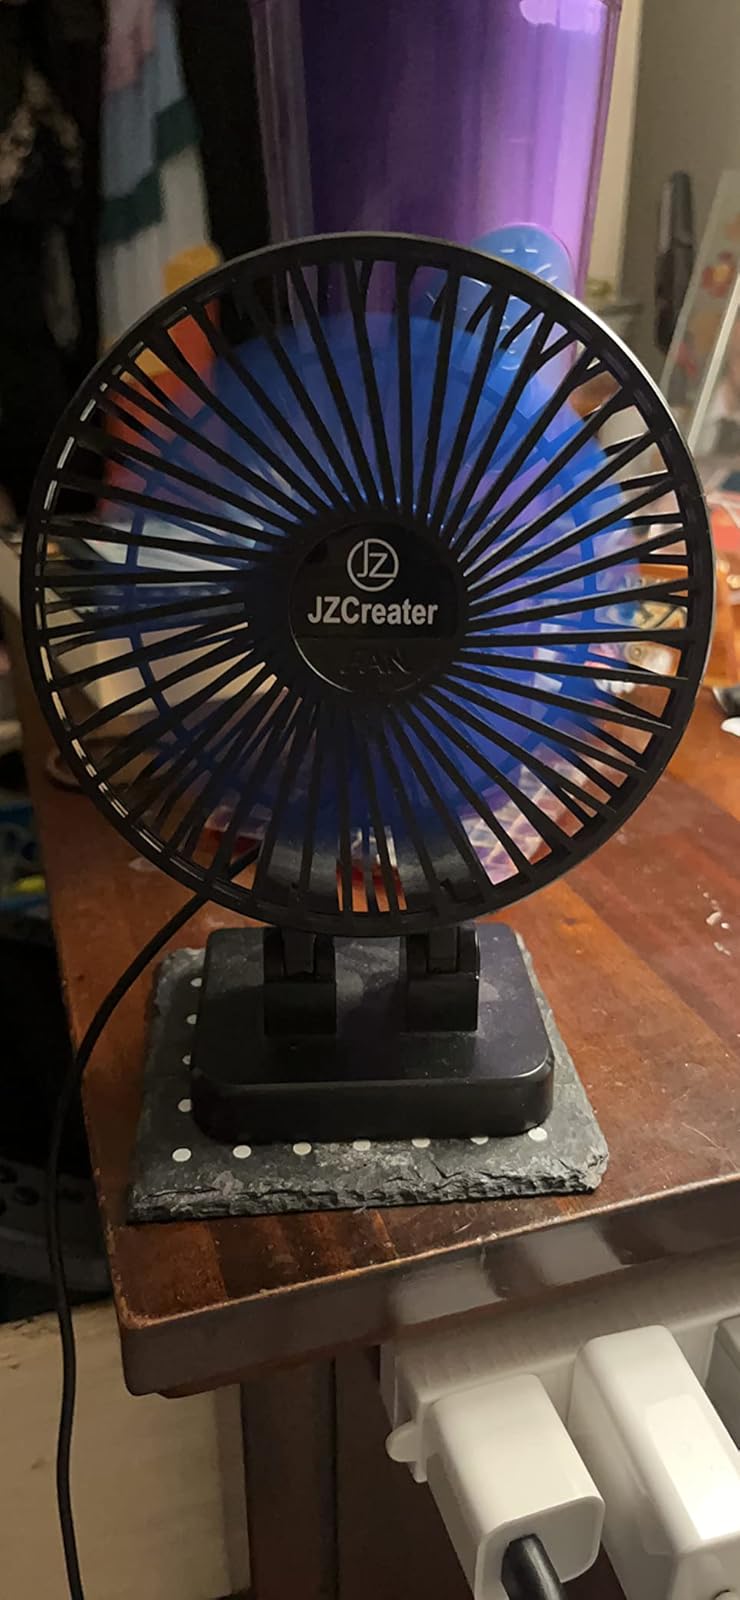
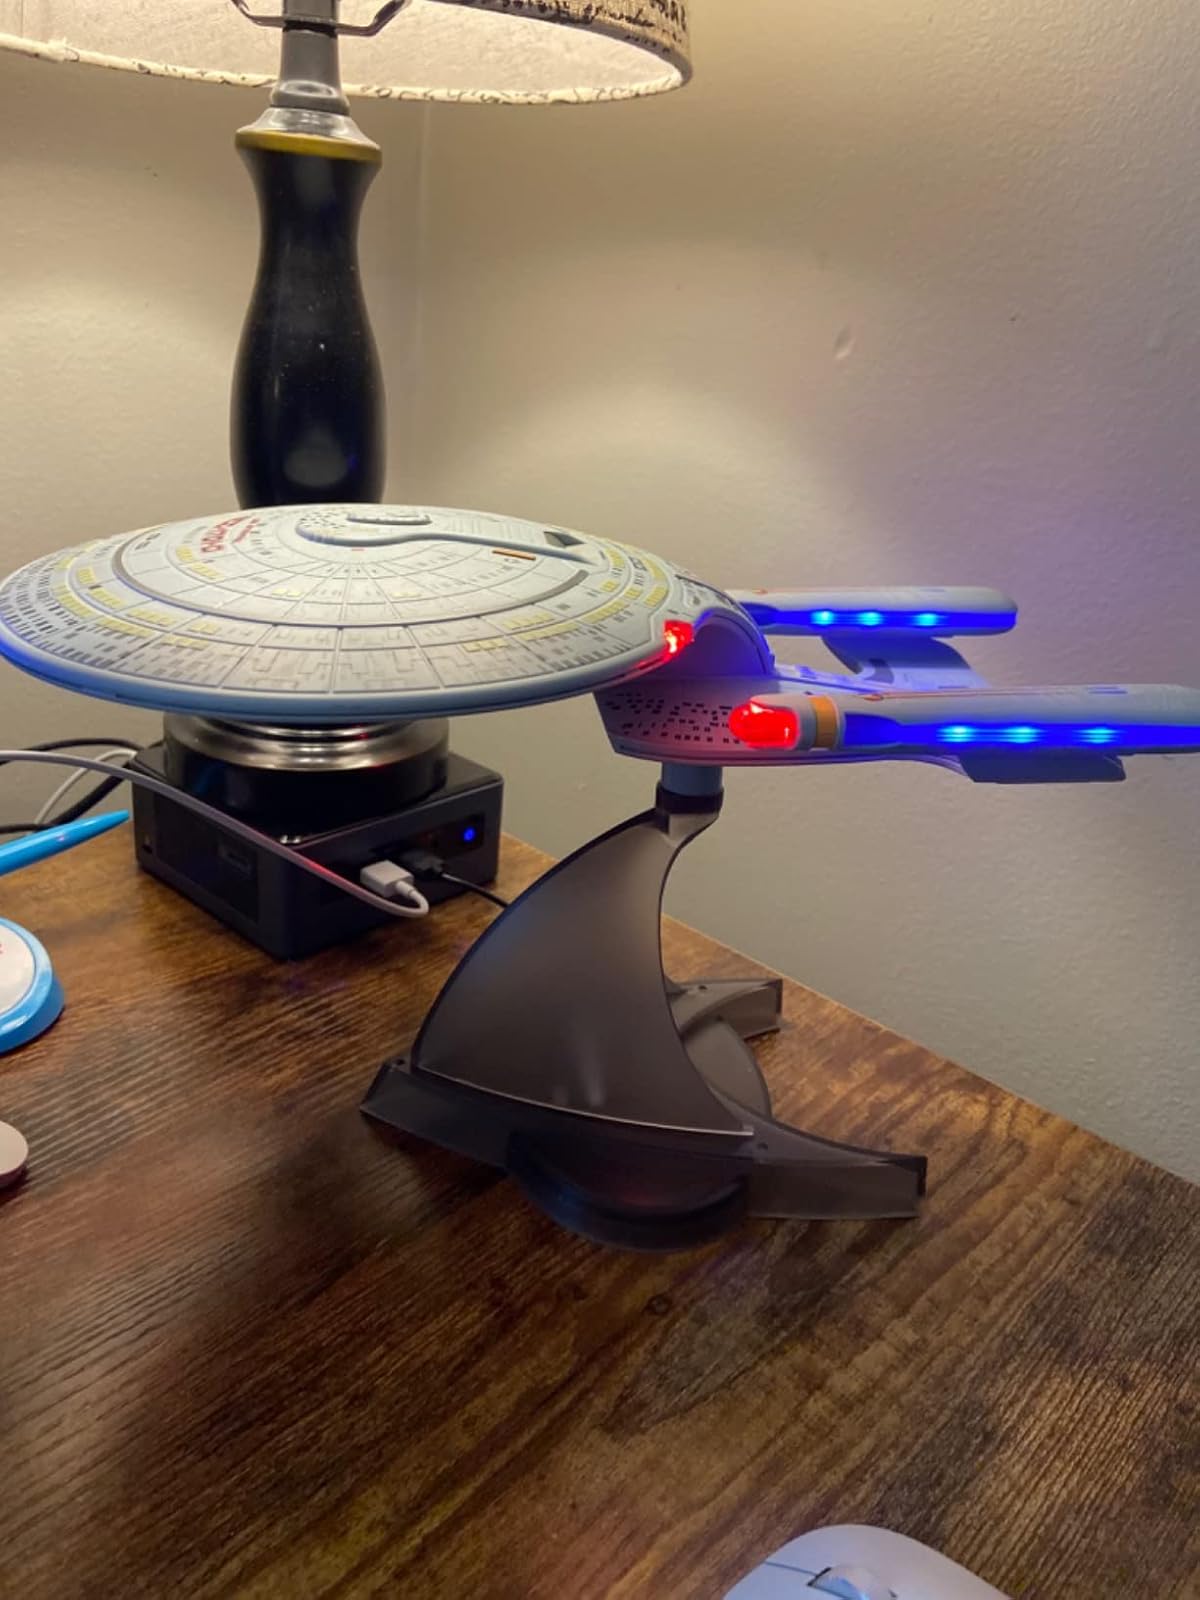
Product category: fan
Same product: no